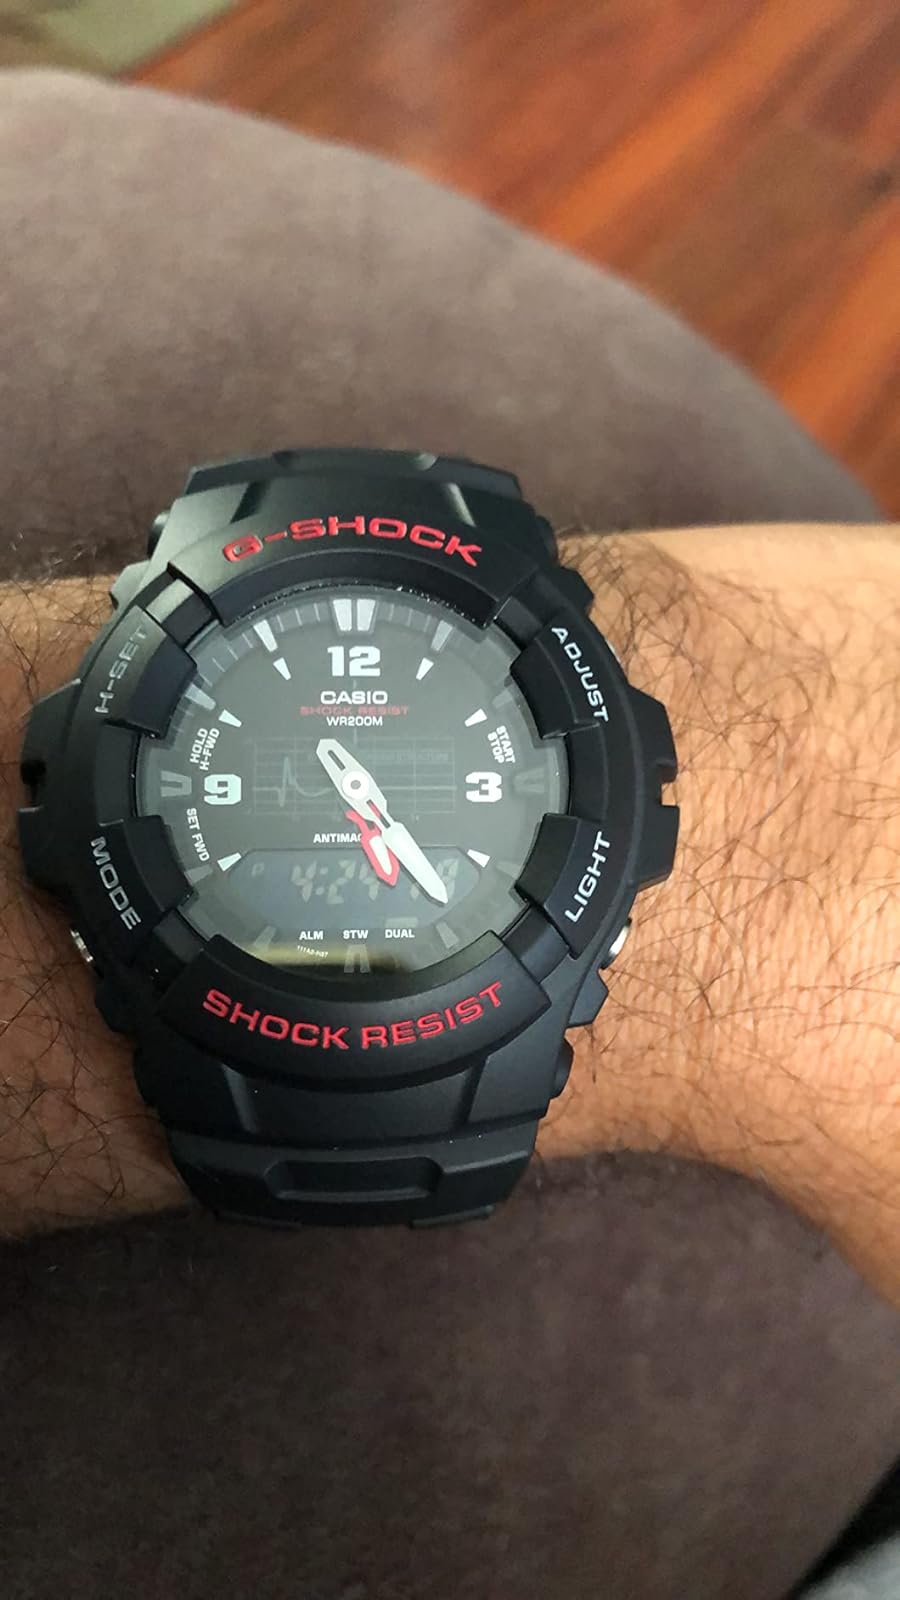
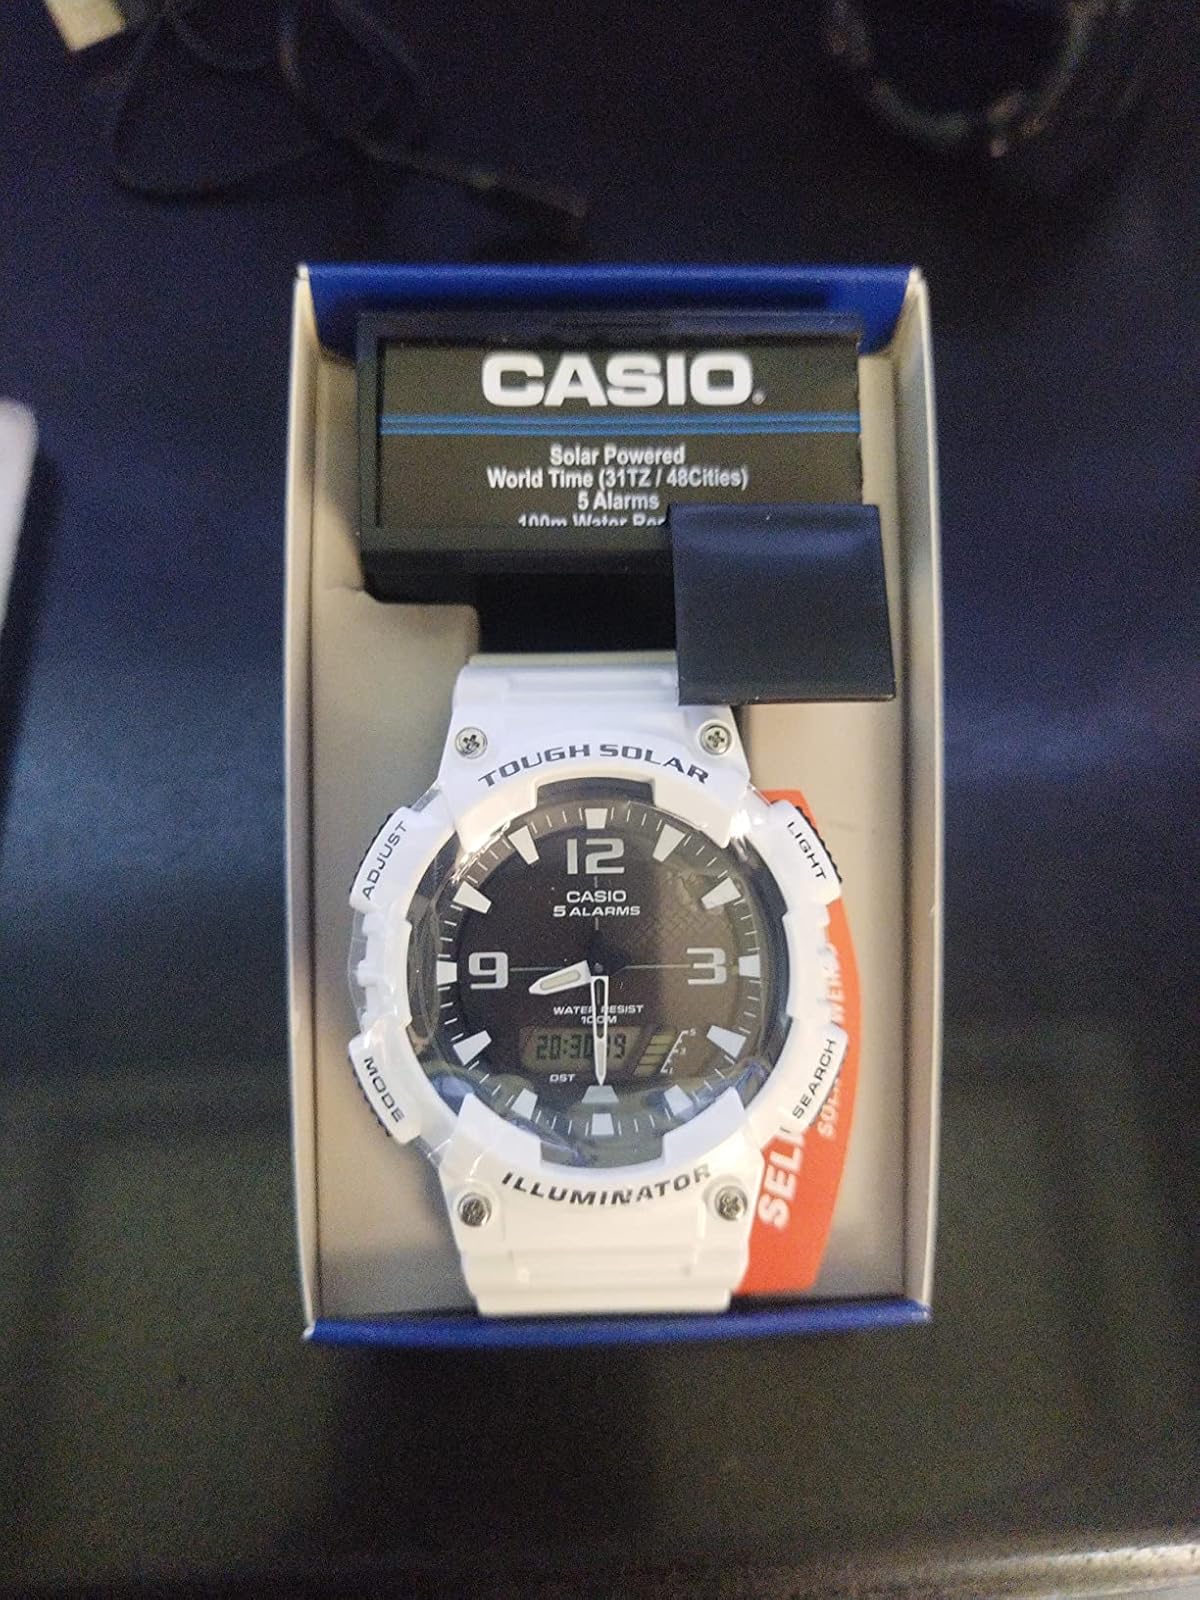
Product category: accessories_watch
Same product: no